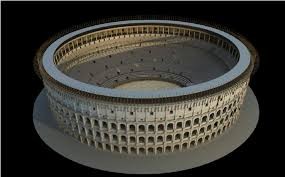
Landmark: Roman Colosseum